Iryna Borzova

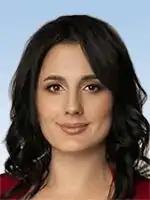

Iryna Naumivna Borzova (born Barulya, born August 28, 1982, in Vinnytsia, Soviet Ukraine, USSR) is a Ukrainian business woman and politician. She was the People's Deputy of Ukraine of the IX convocation. She was a member of the Verkhovna Rada Committee on Youth and Sports, and Chairman of the Subcommittee on State Youth Policy.